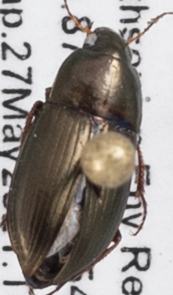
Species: Amara aenea
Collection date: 2021-05-27
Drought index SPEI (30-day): -1.382
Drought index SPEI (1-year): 2.09
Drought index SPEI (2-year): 1.258